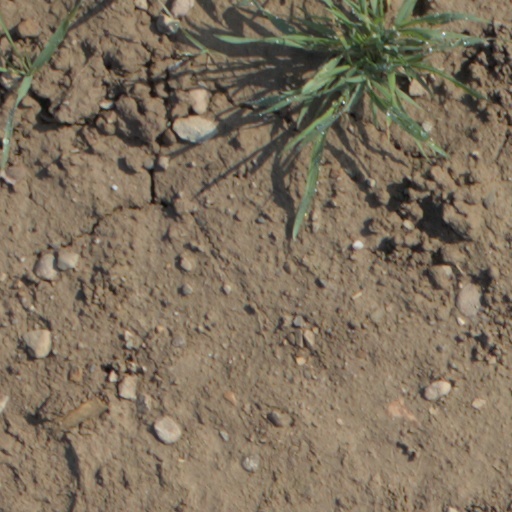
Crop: wheat